Alexander Gibson (industrialist)

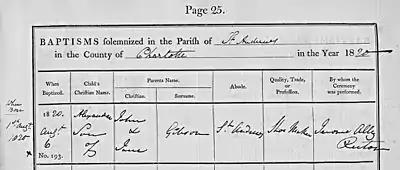
Baptismal record for Alexander Gibson, August 6, 1820, with accompanying birth record. Courtesy All Saints Church, St. Andrews, NB

Gibson married Mary Ann Robinson on 31 December 1843. She had been born in County Donegal, Ireland in 1827, two years before her parents emigrated to Canada and settled in Baillie Settlement, one of many tiny farming communities surrounding St. Stephen and Milltown, little more that what one commentator described as "windows in the forest.". Alexander Gibson and his wife were to have twelve children, of whom six lived to adulthood.